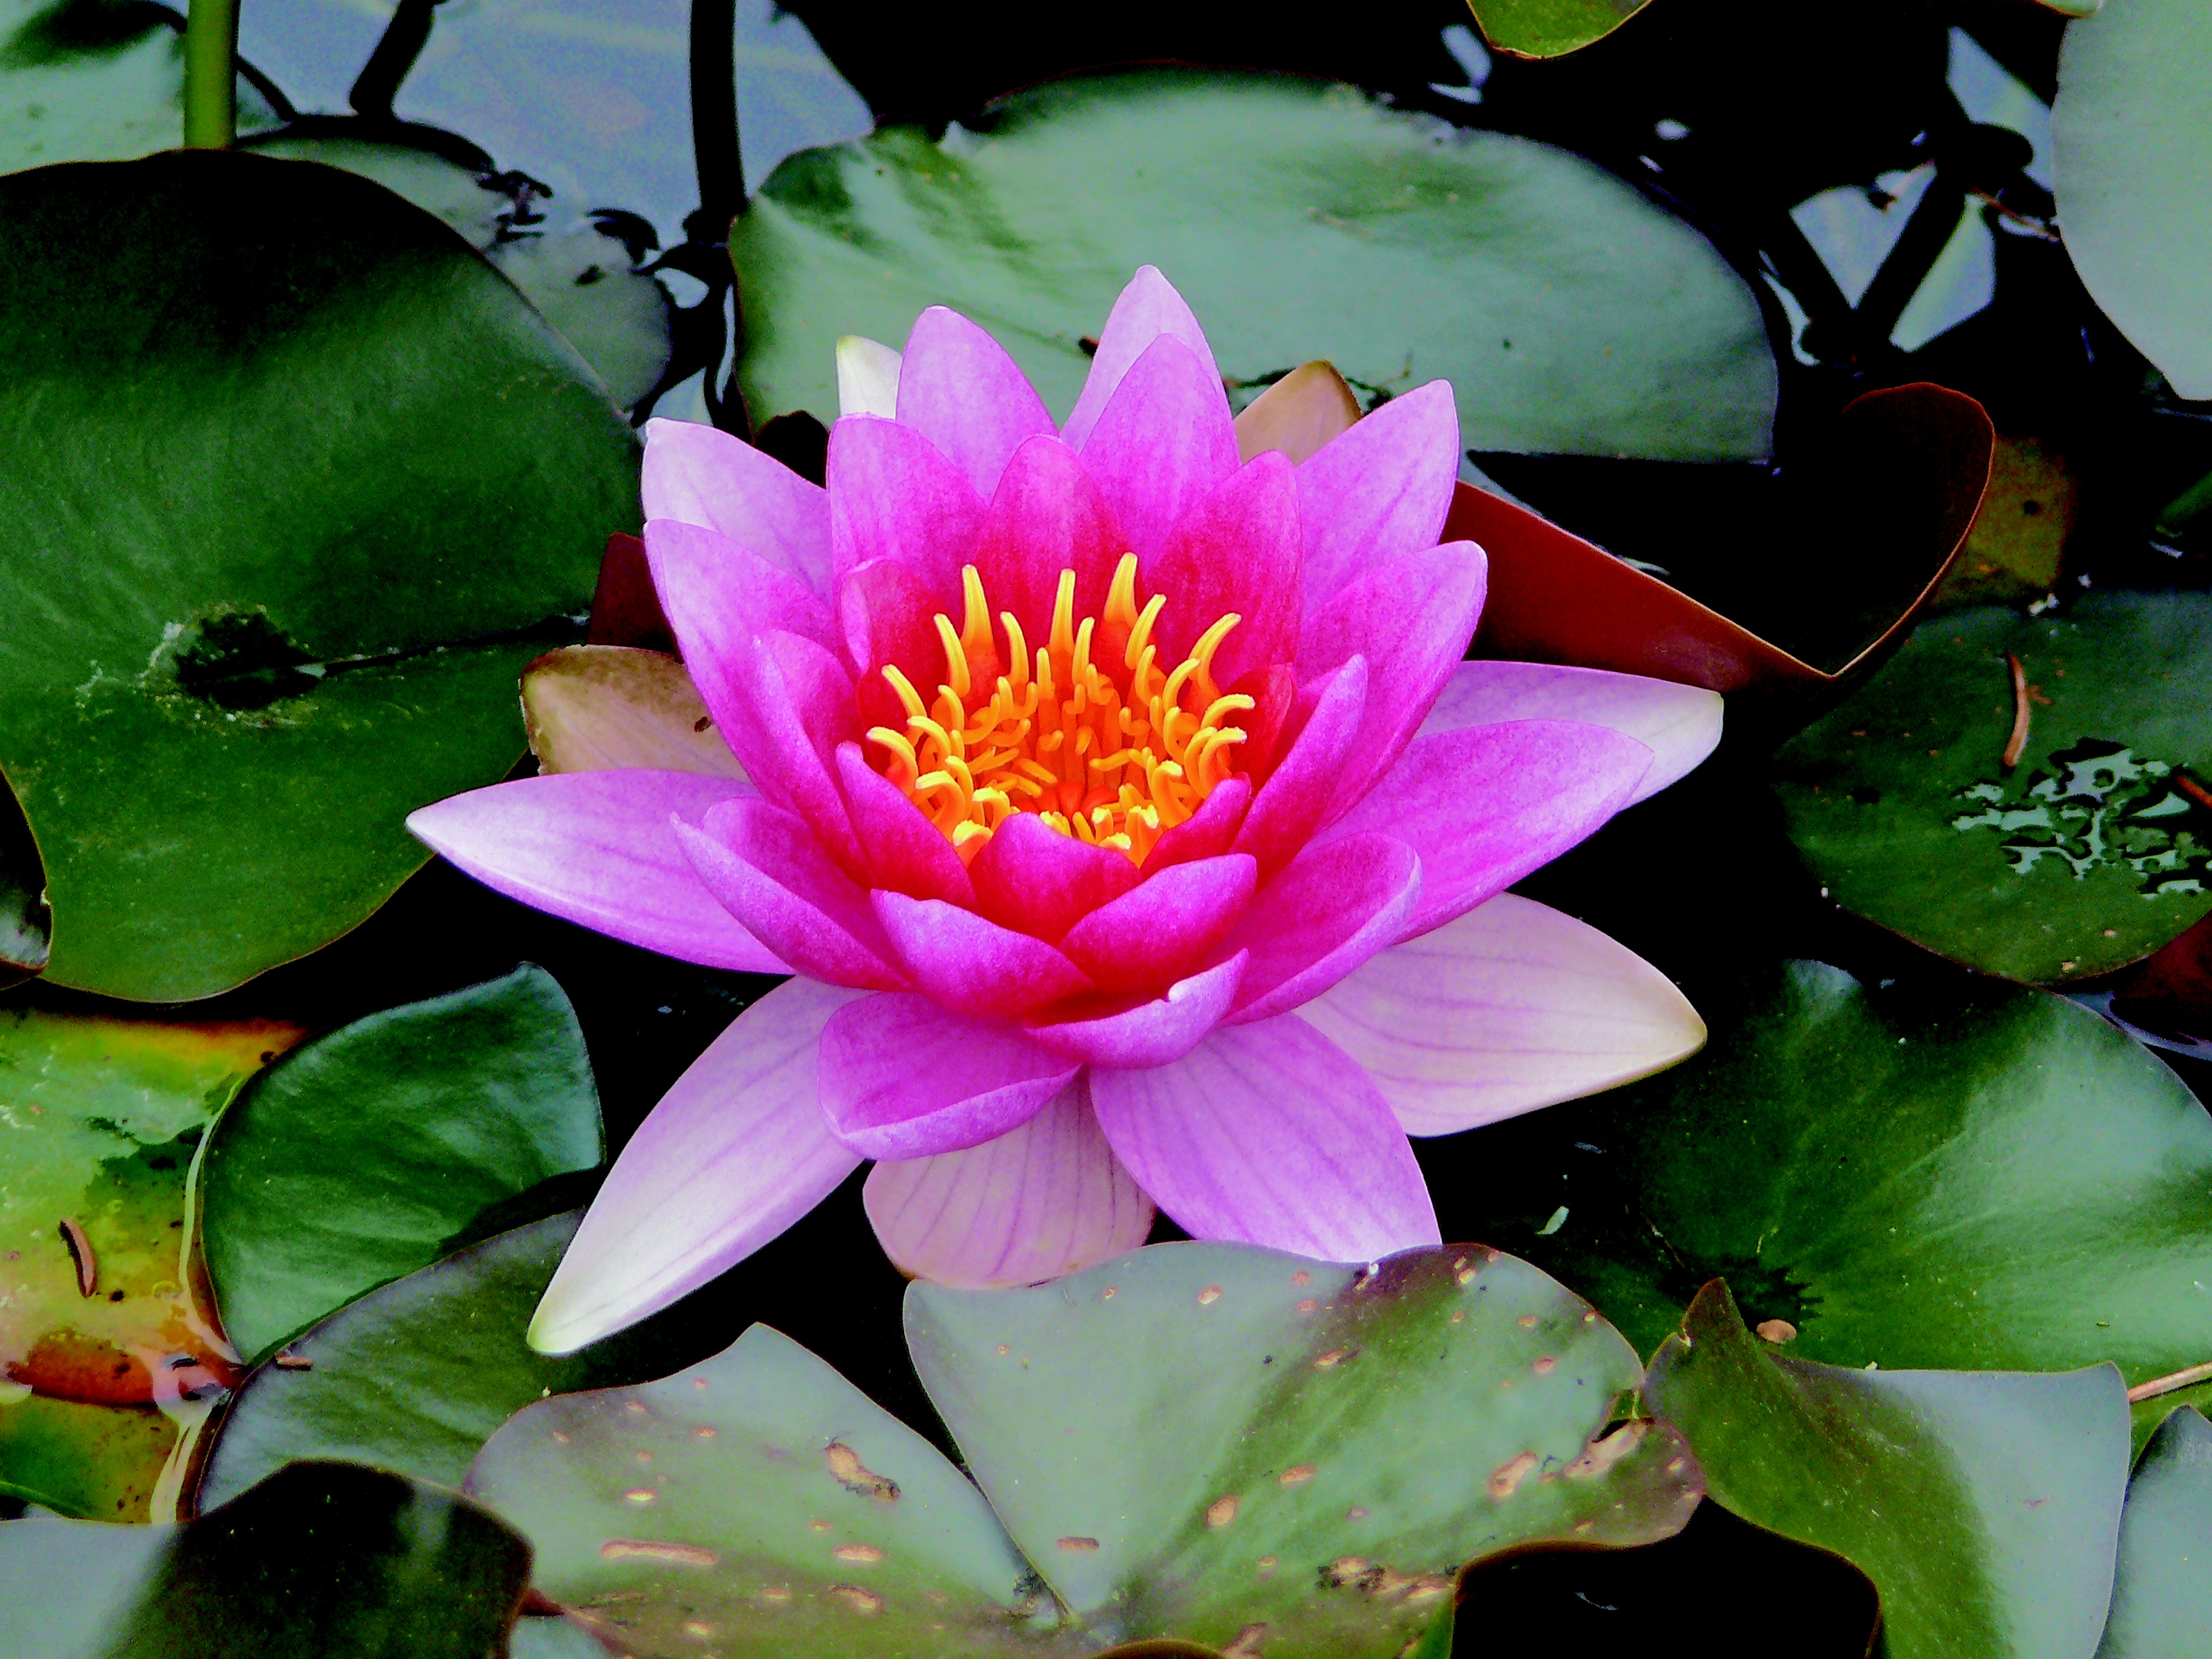
water, nature, blossom, plant, flower, petal, bloom, lake, summer, pond, botany, garden, sacred lotus, aquatic plant, flora, water lily, lotus, out, waters, nuphar, nature conservation, macro photography, lake rose, flowering plant, pink water lily, land plant, lotus family, proteales